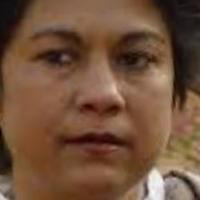
Age group: age 41-55